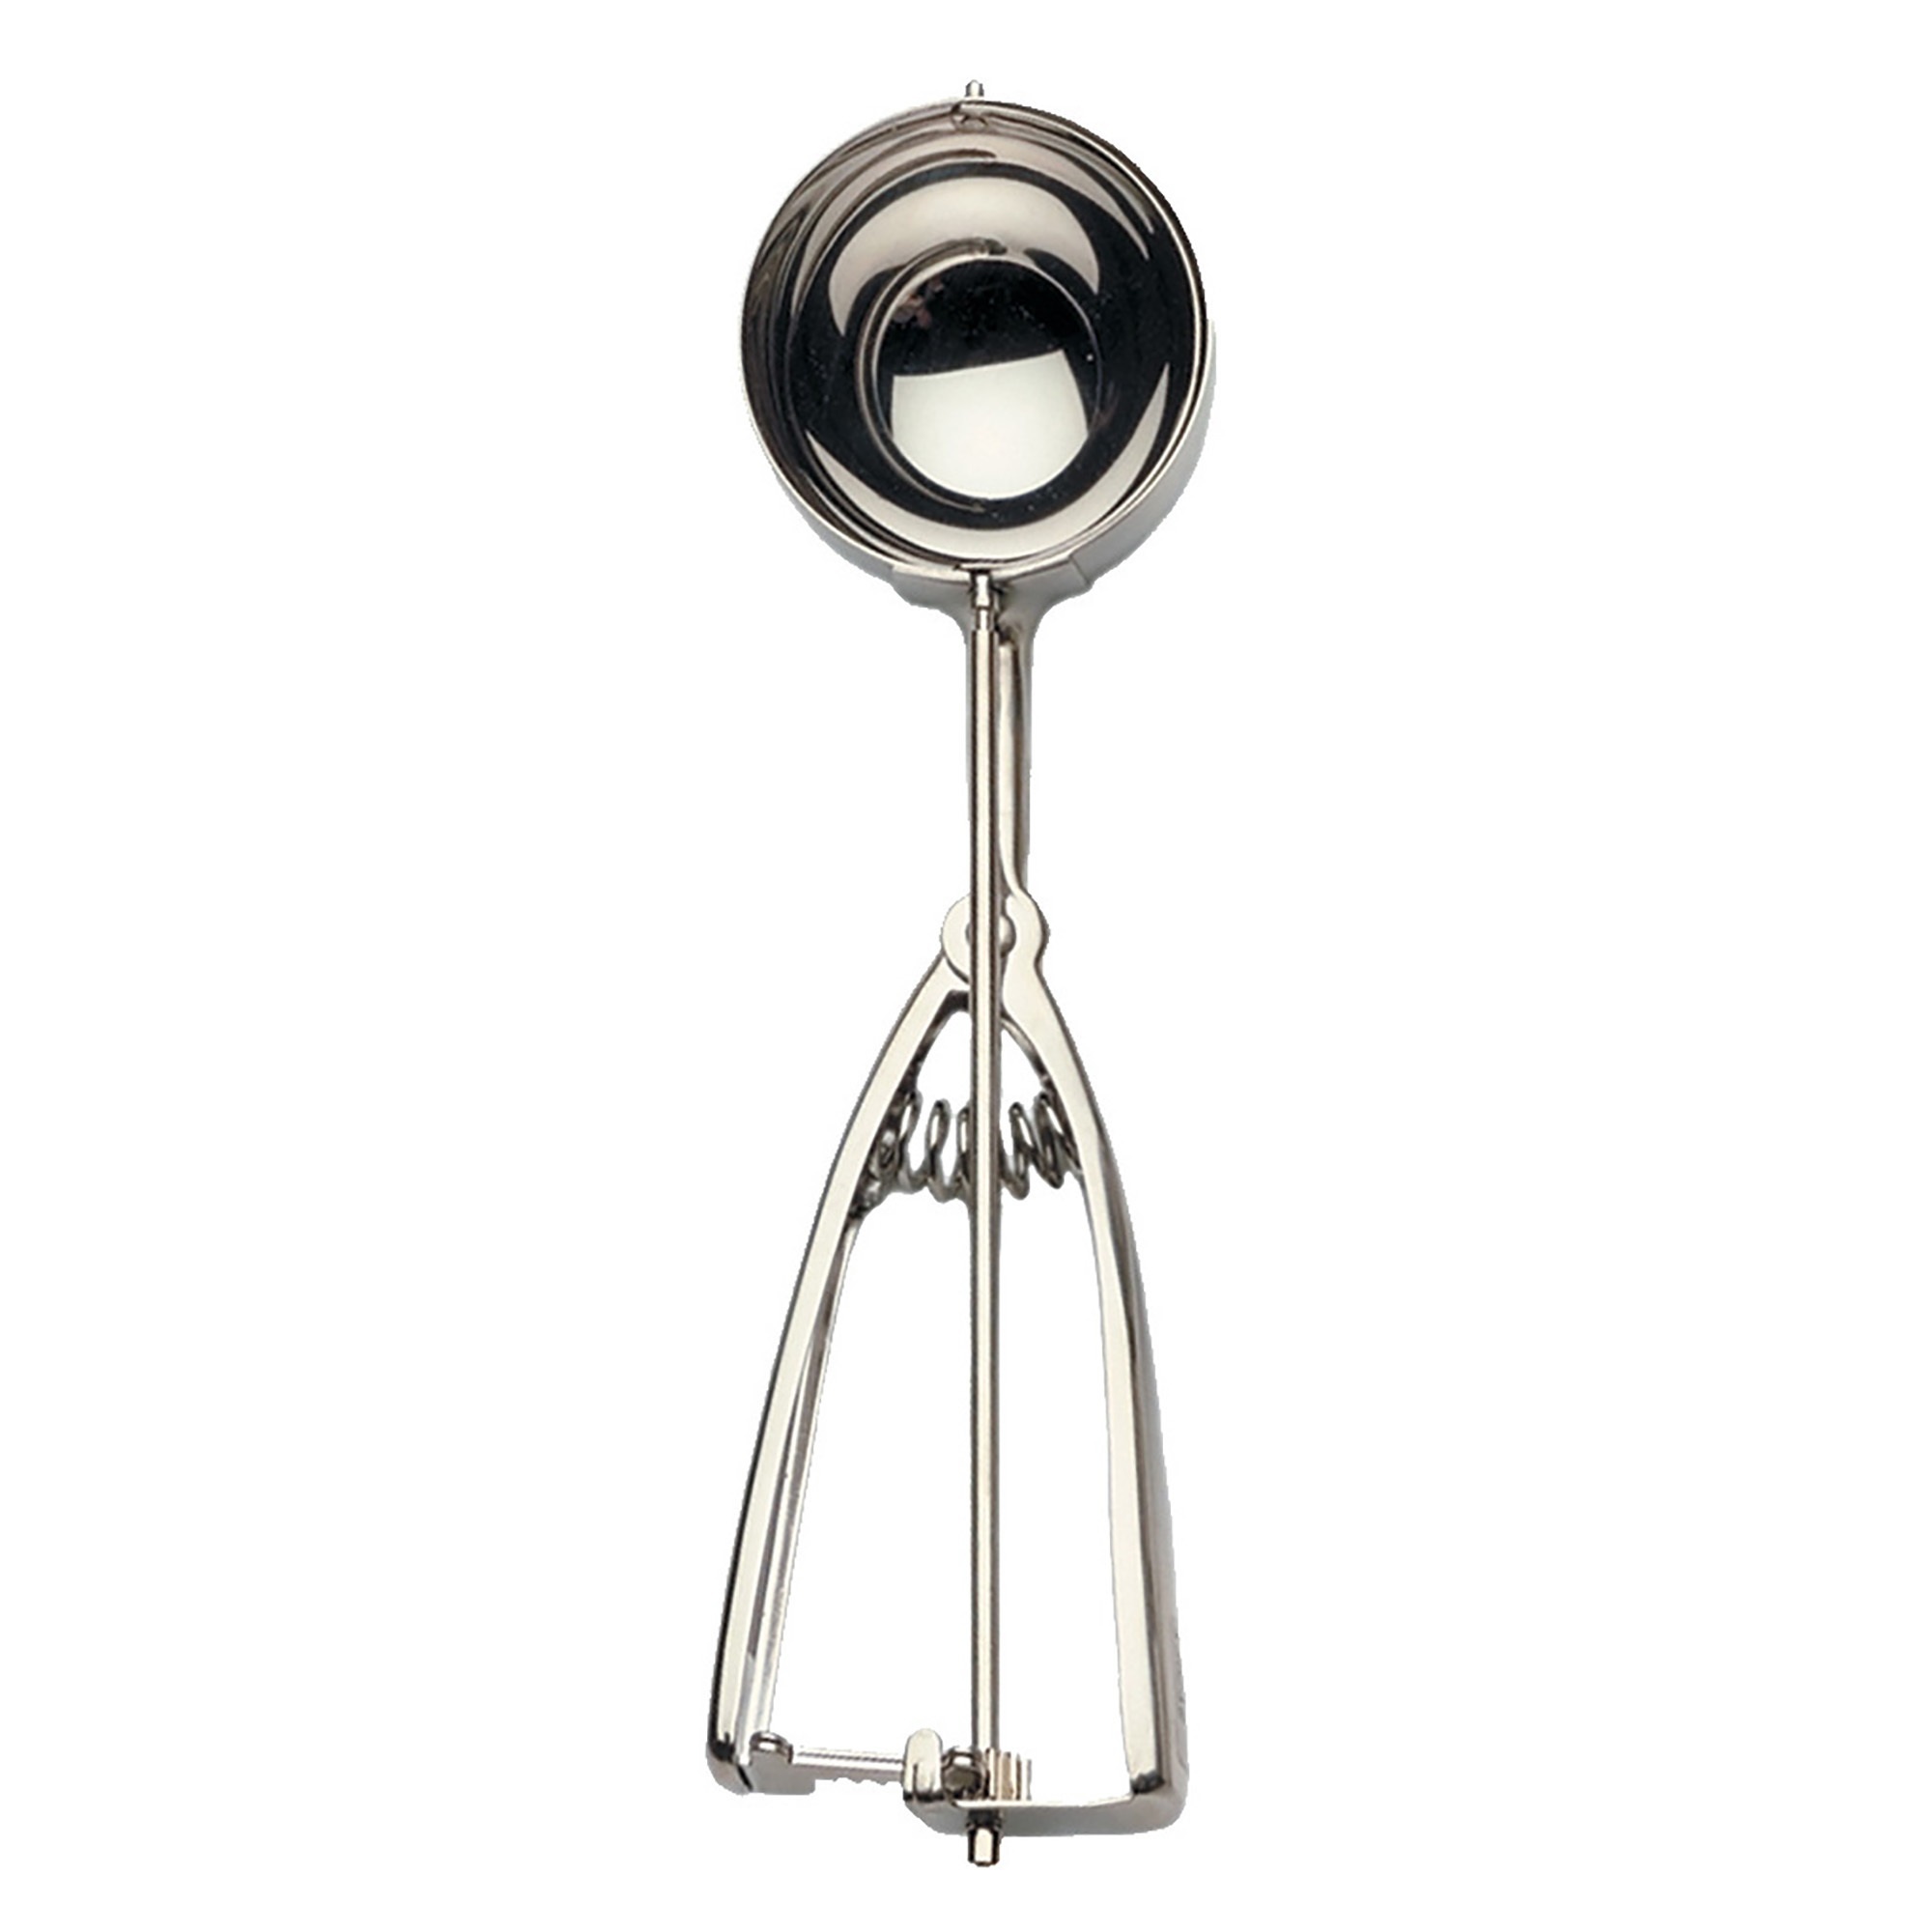
12 Spring Scoop
Rsvp Strives To Offer Quality Kitchen Products And Cooking Tools At Competitive Prices. When All The Right People, Ingredients, Kitchen Tools, And Food Come Together, We Call This The Art Of Gathering.
Brand: RSVP
Category: Home & Garden > Kitchen & Dining > Kitchen Tools & Utensils > Scoops > Popcorn & French Fry Scoops > Popcorn Scoops